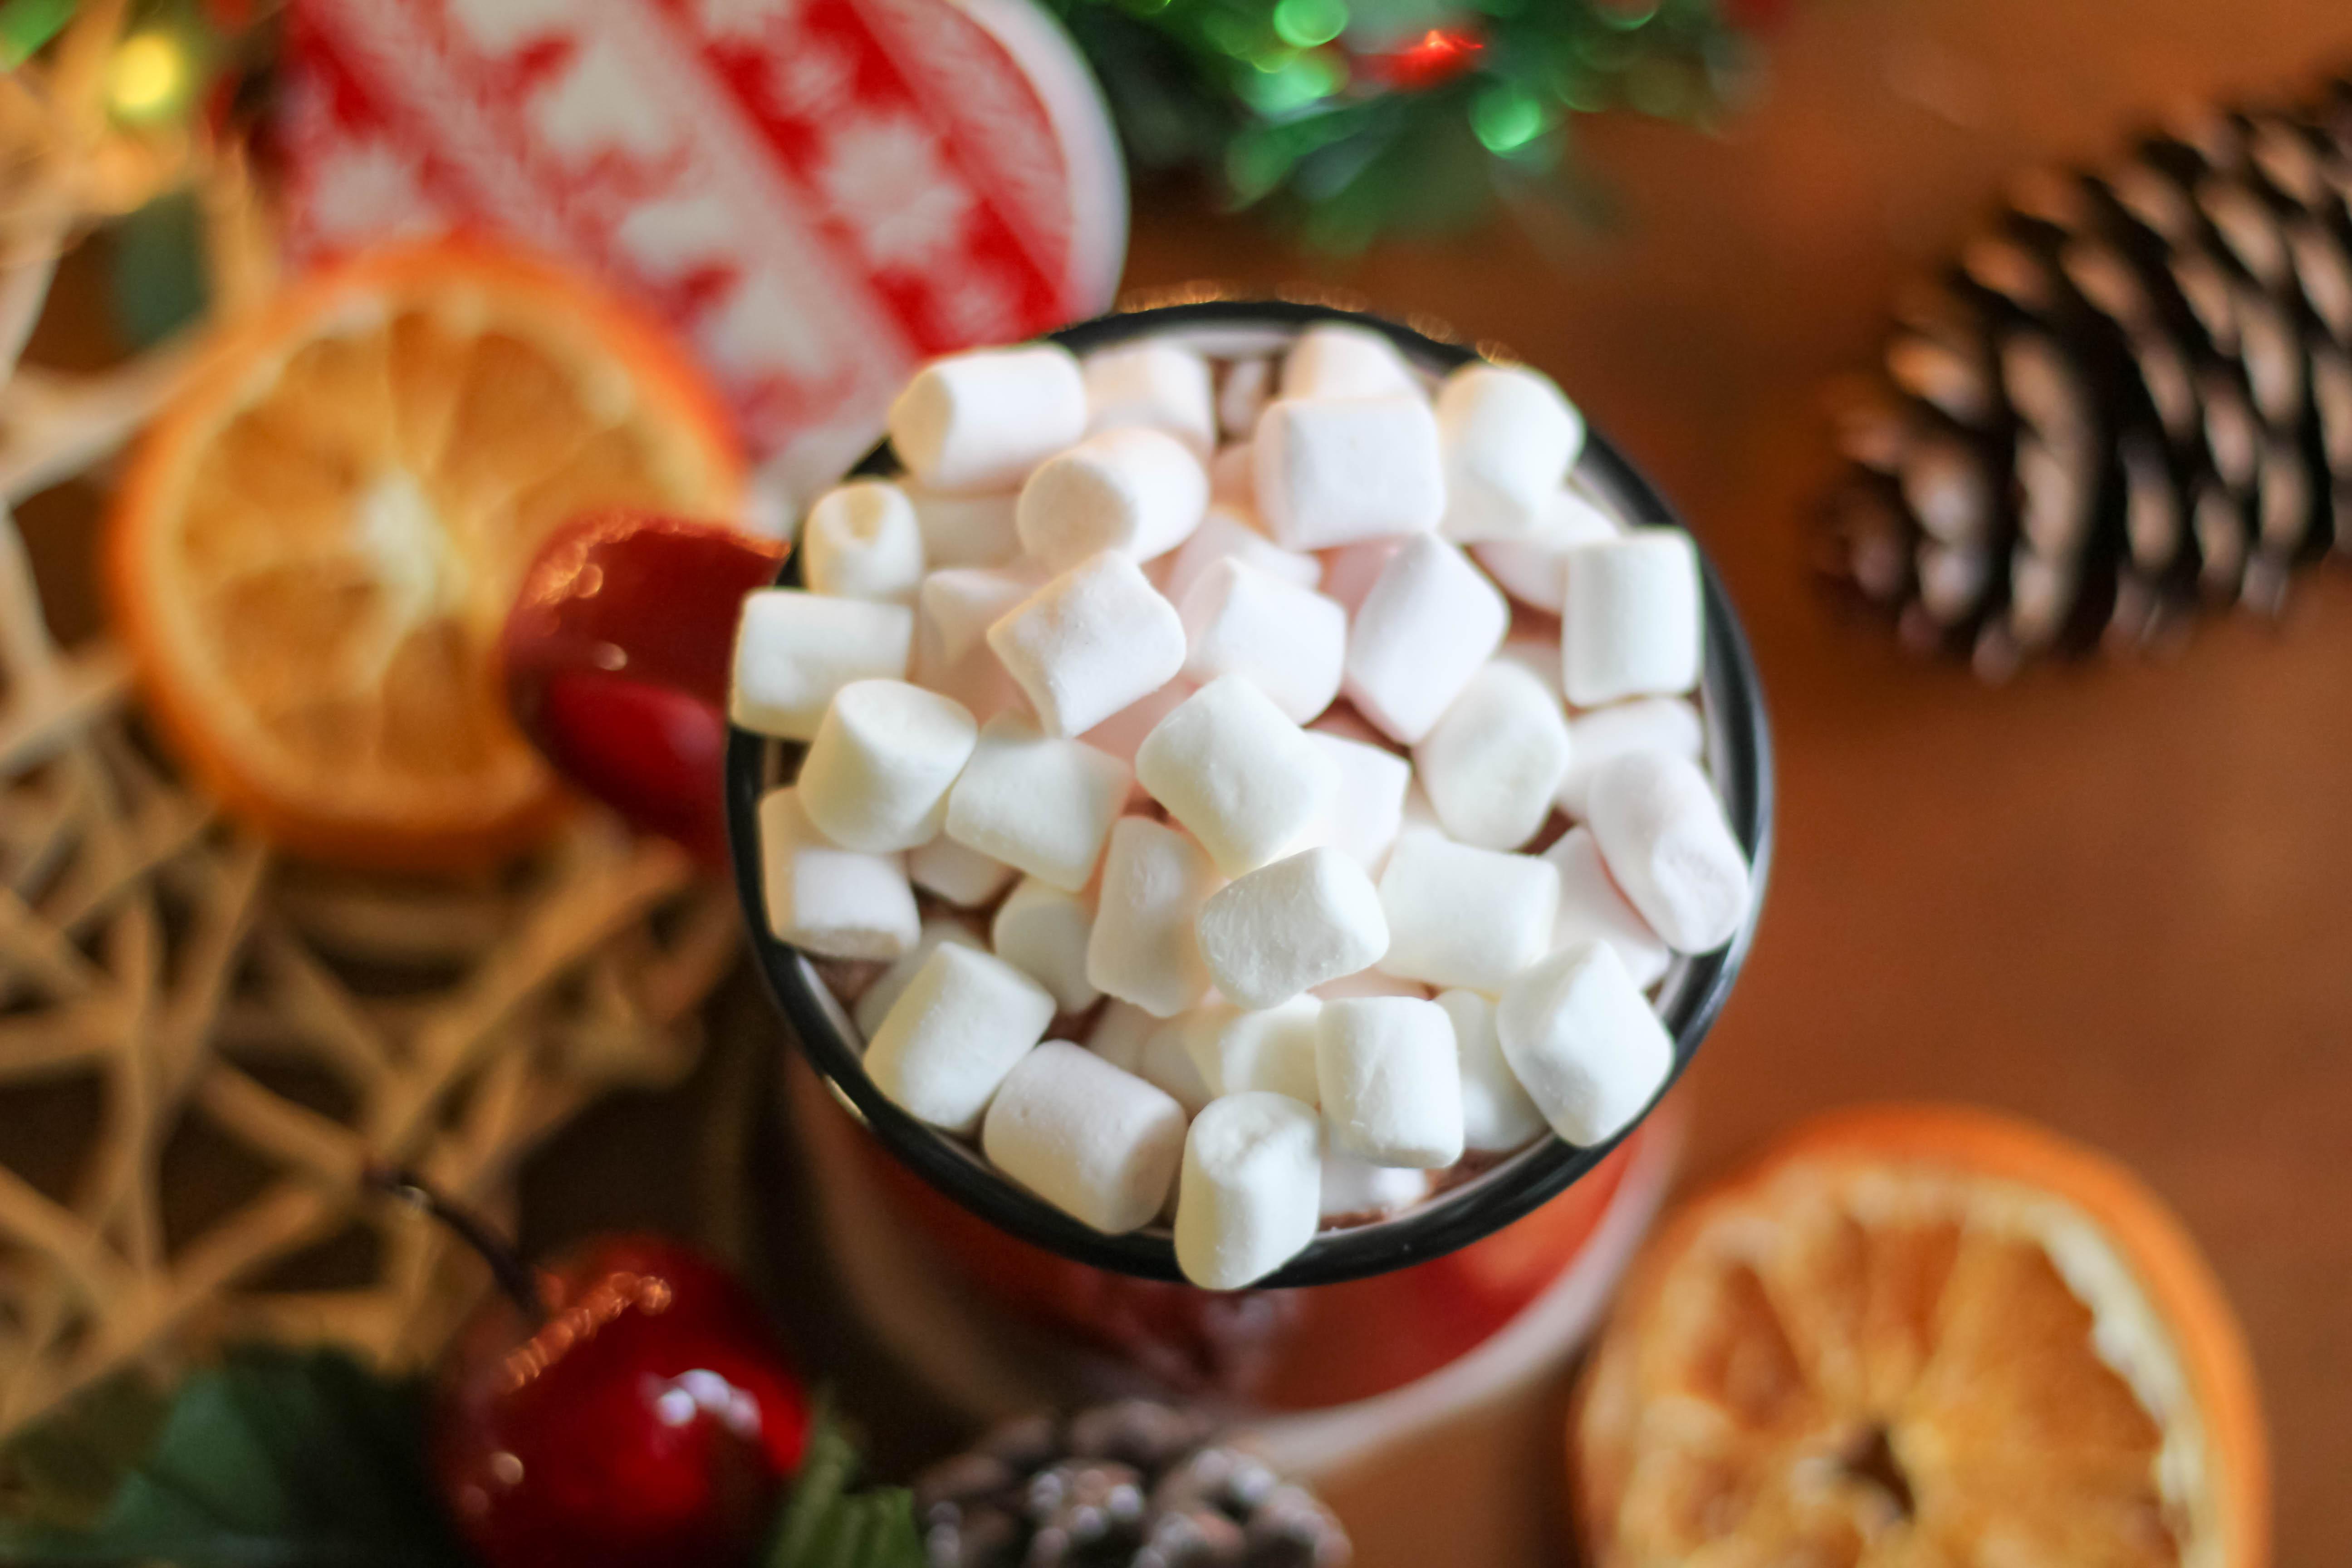
marshmallow, cocoa, christmas, drink, holiday, food, plant, ingredient, recipe, cuisine, dish, ornament, christmas ornament, petal, christmas decoration, creative arts, fruit, sweetness, finger food, event, natural foods, comfort food, confectionery, delicacy, christmas eve, interior design, conifer, produce, garnish, craft, fashion accessory, Holiday ornament, evergreen, still life photography, pine, fir, snack